7th Missouri Cavalry Regiment

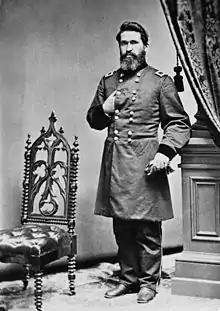
James G. Blunt

After being organized on 20 February 1862, the 7th Missouri Cavalry was attached to Department of Kansas until June 1862. During this period, the regiment participated in operations near Miami and Waverly, Missouri on 25–28 May. The regiment was assigned to the District of Southwest Missouri, Department of Missouri in June–October 1862. Companies H and I took part in a reconnaissance to Miami, Waverly, Franklin, and Pink Hill, Missouri on 4–10 June. A detachment fought a skirmish at Pink Hill on 11 June. Company B was in action at Raytown, Missouri on 23 June. Companies B, D, F, and K were in operations at Pink Hill and Sibley, Missouri from 28 June to 1 July. The regiment took part in expeditions in Cass County on 9–11 July, including at Wadesburg near Creighton. The unit skirmished at Columbus, Missouri on 23 July.